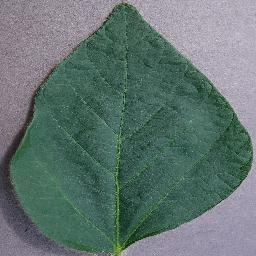
Label: Soybean___healthy